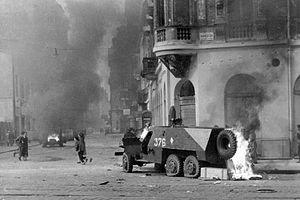
L'insurrection de Budapest ou révolution de 1956 désigne la révolte populaire spontanée contre le régime communiste hongrois et ses politiques imposées par l'Union des républiques socialistes soviétiques qui dura du 23 octobre au 10 novembre 1956.
L'Histoire de la Hongrie remonte au haut Moyen Âge, lorsque la plaine de Pannonie est colonisée par les Magyars, un peuple nomade venu du centre-nord de la Russie actuelle. En 895 est fondée une principauté, puis en 1000 le royaume de Hongrie qui existe jusqu'en 1946 à l'exception d'un court intermède républicain entre 1918 et 1919. Au sortir de la Seconde Guerre mondiale, la République est de nouveau proclamée. Elle devient une République populaire après la prise du pouvoir par les communistes. En 1956, le régime est fortement ébranlé par l'insurrection de Budapest, mais se maintient grâce à l'aide des Soviétiques. En 1989, au moment de la chute des régimes communistes en Europe, la Hongrie met fin au régime de parti unique et adopte la démocratie.
La Hongrie est une république constitutionnelle unitaire située en Europe centrale. Elle a pour capitale Budapest, pour langue officielle le hongrois et pour monnaie le forint. Son drapeau est constitué de trois bandes horizontales, rouge, blanche et verte et son hymne national est le Himnusz. D'une superficie de 93 030 km², elle s'étend sur 250 km du nord au sud et 524 km d'est en ouest. Elle a 2 009 km de frontières avec l'Autriche à l'ouest, la Slovénie et la Croatie au sud-ouest, la Serbie au sud, la Roumanie au sud-est, l'Ukraine au nord-est et la Slovaquie au nord.